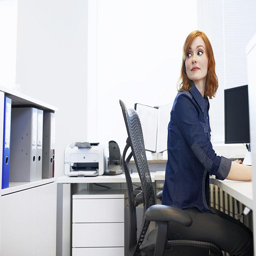
young businesswoman sitting at a desk looking over her shoulder